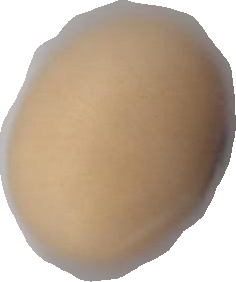
Variety: Anjasmoro